Rugby union

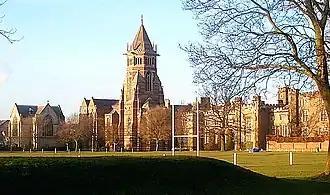
A wide shot of an old English school with a central tower, with a sports pitch in the foreground.

Former Rugby School student Albert Pell is credited with having formed the first "football" team while a student at Cambridge University. Major private schools each used different rules during this early period, with former pupils from Rugby and Eton attempting to carry their preferred rules through to their universities. A significant event in the early development of rugby football was the production of a written set of rules at Rugby School in 1845, followed by the Cambridge Rules that were drawn up in 1848.